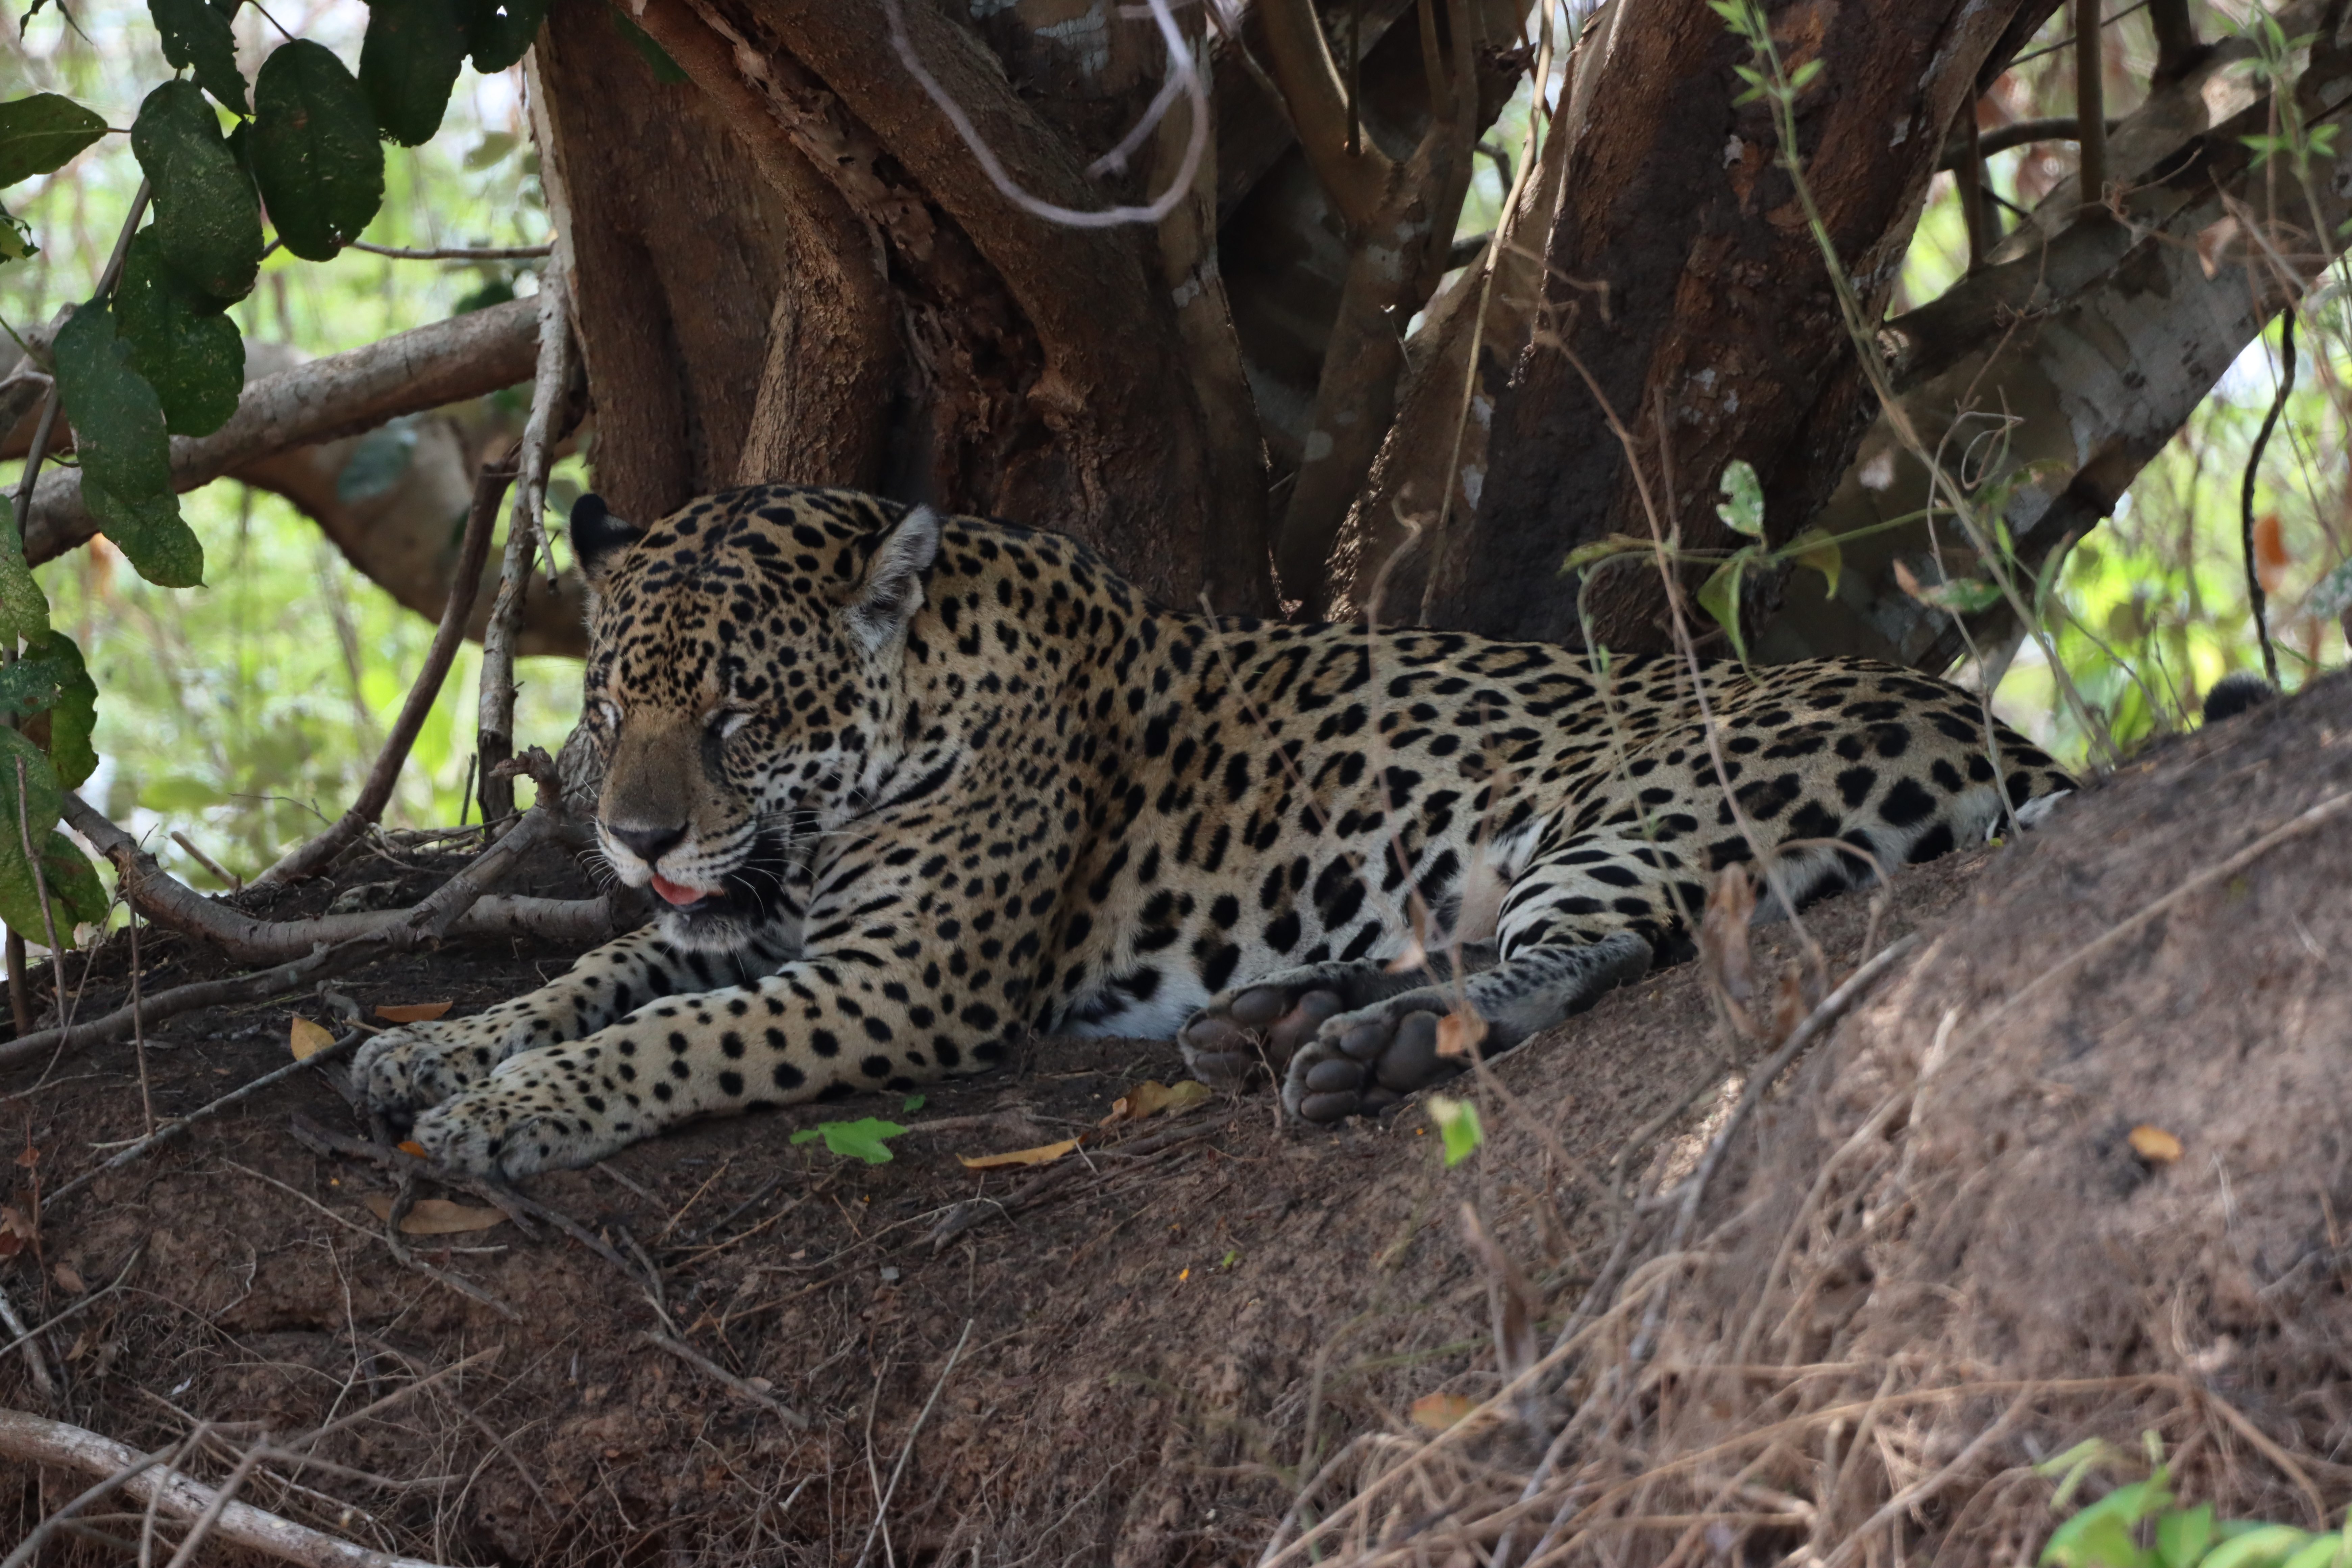
Jaguar: Jaju